Onoulphus

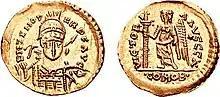
Solidus minted by Odoacer, chieftain of the Heruli and later King of Italy, in the name of the Eastern Emperor Zeno.

A recent publication by Stephan Krautschick advanced the hypothesis that Armatus and his cousin and emperor Basiliscus were related by blood with the chieftain of the Heruli and later King of Italy Odoacer. According to this hypothesis, supported by several scholars, Armatus was the brother of Onoulphus and Odoacer, who, therefore, was the nephew of Emperor Basiliscus and of his sister, the Empress Verina, wife of Emperor Leo I. This hypothesis explains why Armatus generously helped Onoulphus in his career, and states that he was killed by his own brother.